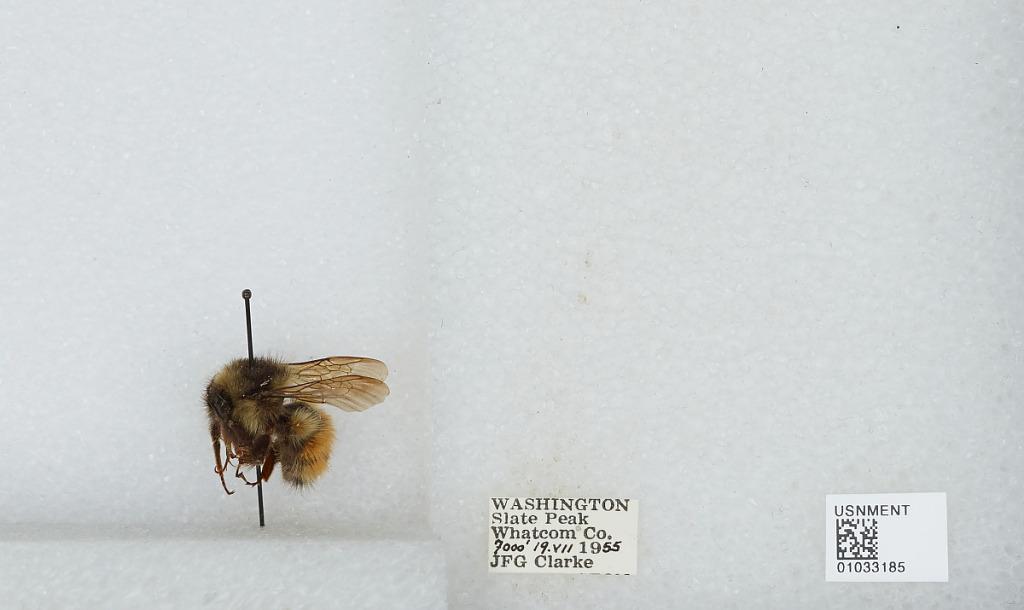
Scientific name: Bombus (Pyrobombus) sylvicola Kirby
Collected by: J. Clarke
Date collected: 1955-7-19
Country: United States
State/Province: Washington
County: Whatcom
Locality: Slate Peak
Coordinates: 48.7422, -120.68